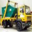
Label: truck